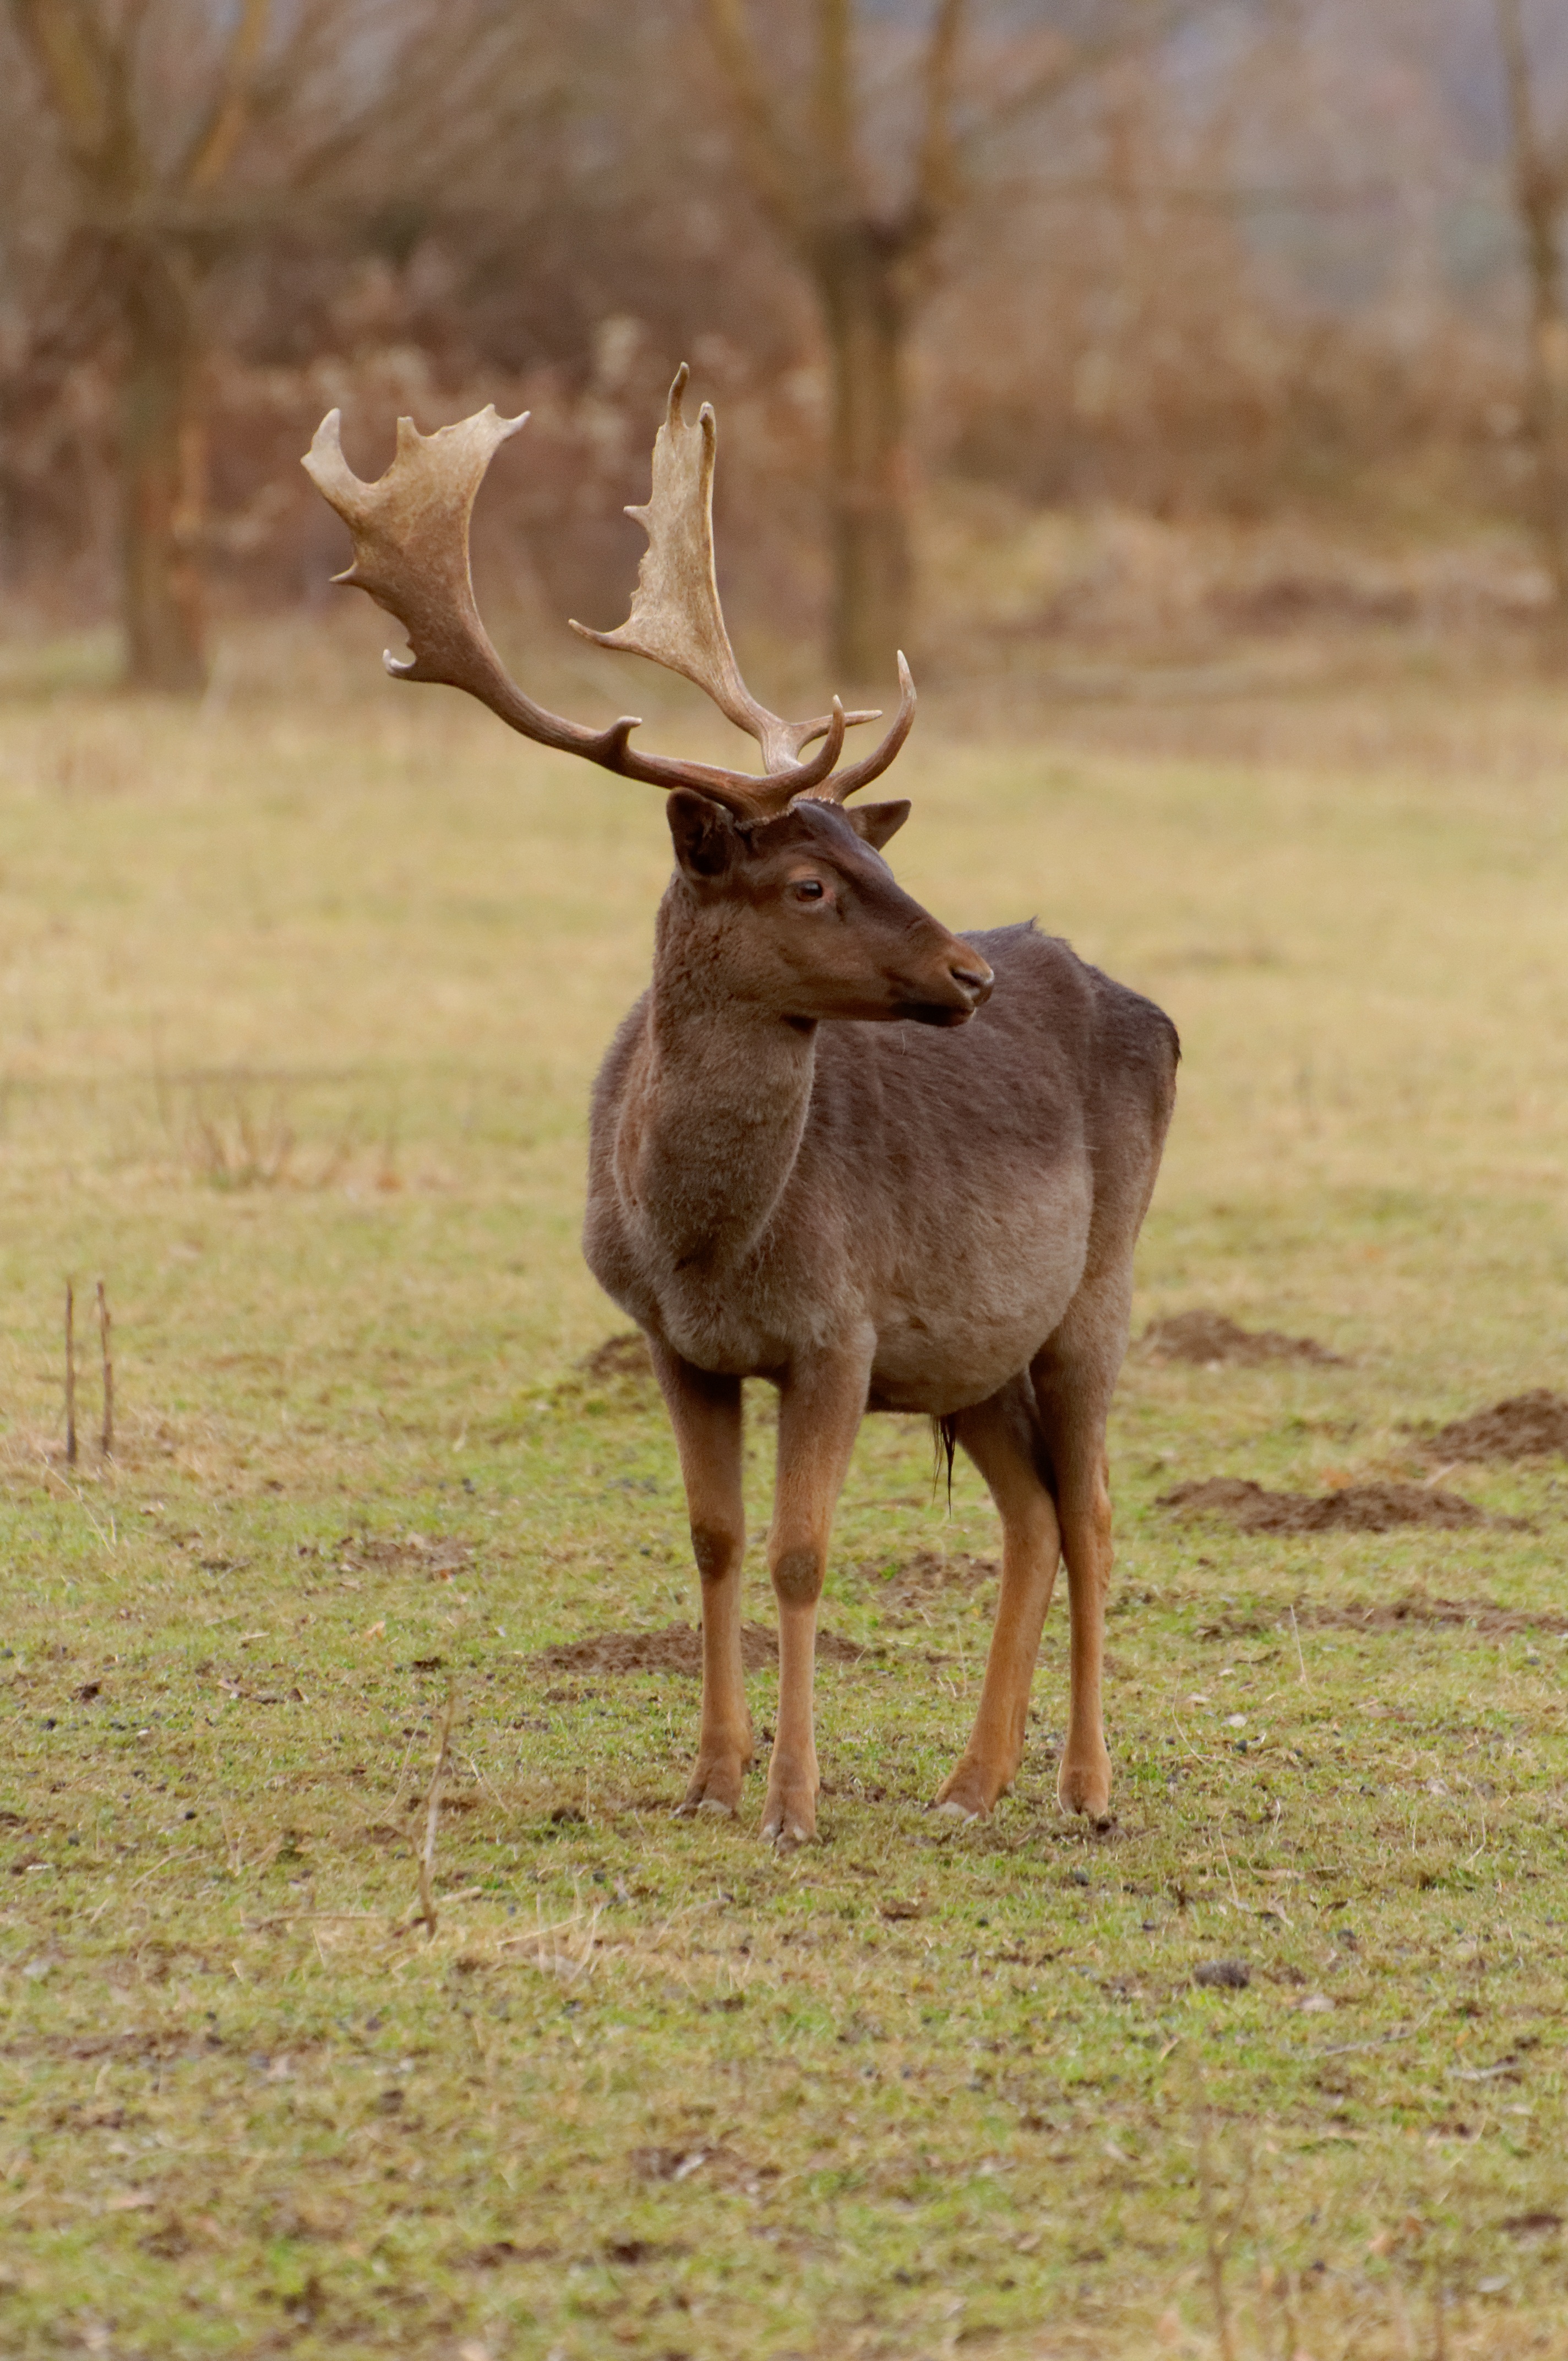
prairie, animal, wildlife, deer, mammal, fauna, hart, vertebrate, cervidae, elk, white tailed deer, pack animal, cuckold